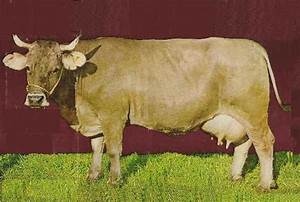
Label: cow